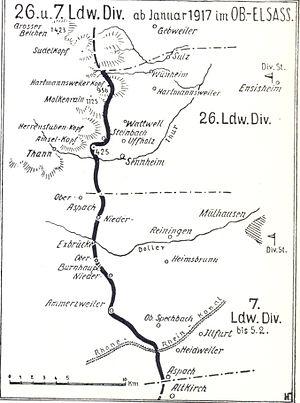
positions de la 26e division d'infanterie allemande (26 I.D.) et de la 7e Landwehr Division (7. Ldw.D.) à partir de janvier 1917 dans le Haut-Rhin (Alsace)
La 7ᵉ division de Landwehr est une unité d'infanterie territoriale de l'armée wurtembergeoise, partie de l'armée impériale allemande, créée en 1915 pendant la Première Guerre mondiale. Elle combat sur le front de l'Ouest, dans les Vosges, puis sur le front de l'Est, en Ukraine. Elle est rapatriée et dissoute en 1919.